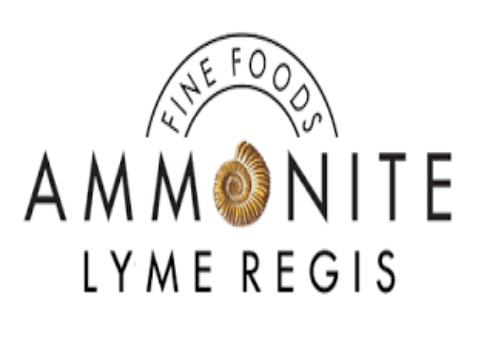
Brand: Ammonite
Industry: Necessities